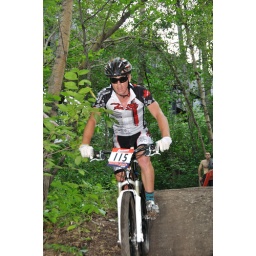
From the Edmonton Canada Cup mountain bike race, July 11th, 2010 in Edmonton, Alberta, Canada.